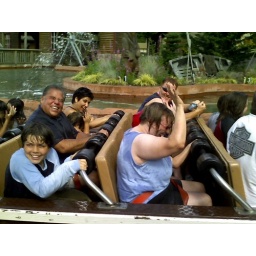
My Son and Dad. We put money in the machine to spray the whole boat with water..., twice.  :-)